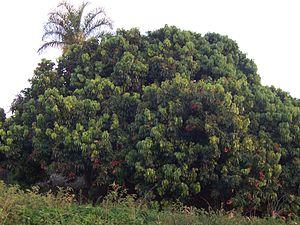
Le Litchi de Chine, ou plus simplement Litchi, est un arbre fruitier de la famille des Sapindaceae, qui produit le fruit comestible du même nom. Cet arbre tropical est la seule espèce du genre Litchi. Le nom provient du cantonais 荔枝 li⁶ zi¹. L'arbre est originaire de Chine où sa culture est attestée depuis plus de 2 100 ans. La partie consommée est l'arille juteux qui entoure une graine unique. Le litchi ressemble, par sa structure, à d'autres fruits tropicaux de la même famille : le longane, le ramboutan, la quenette.